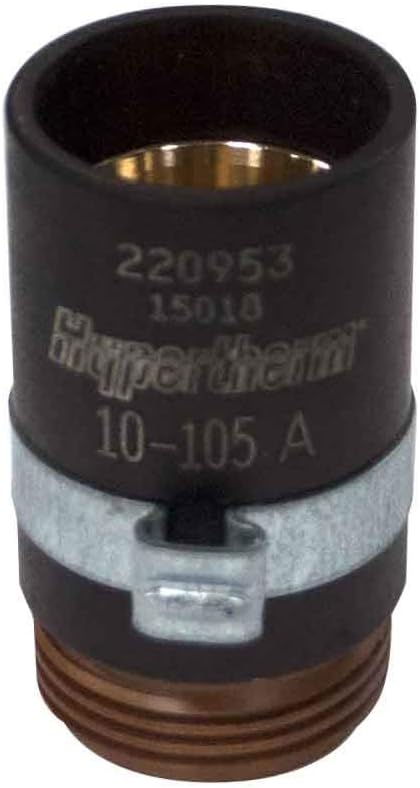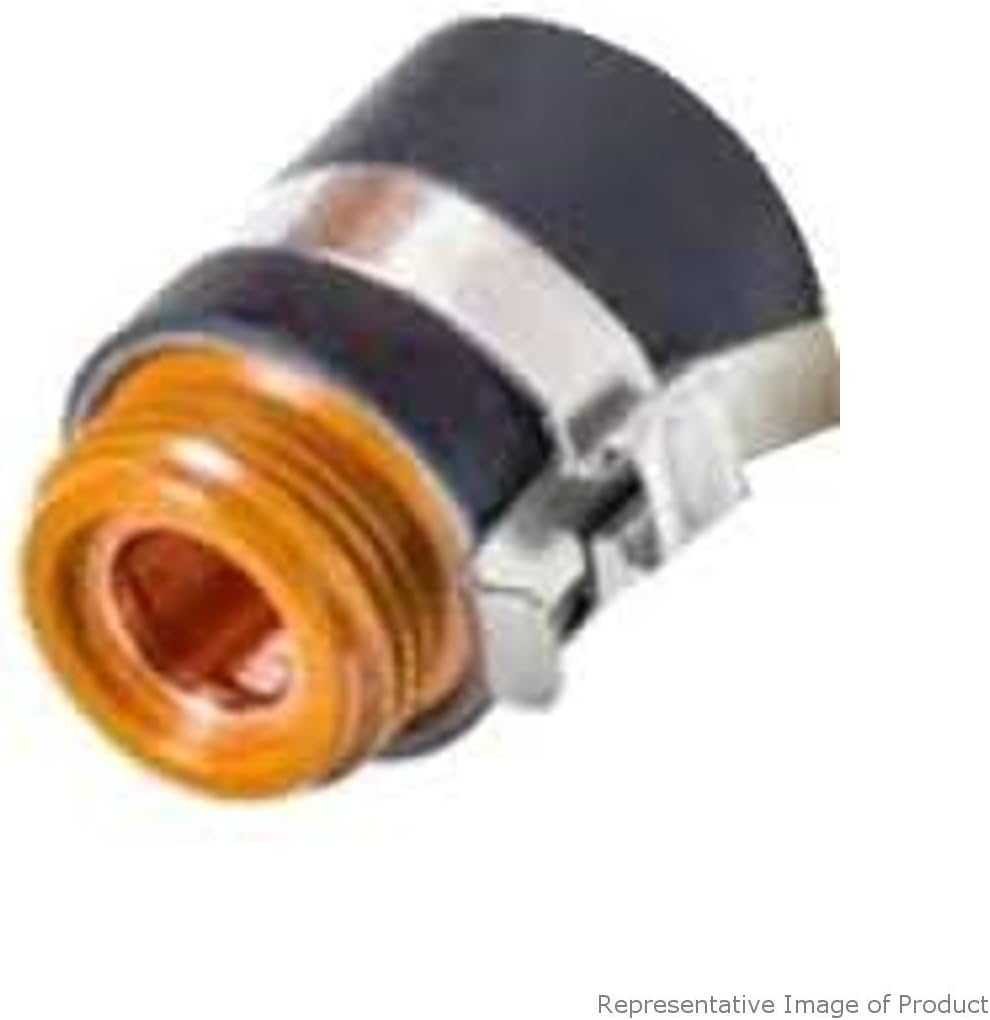
Hypertherm Powermax 65 & 85 Ohmic Retaining Cap 220953
Category: Tools & Home Improvement
Hypertherm 220953 Retaining Cap is compatible with Powermax65/Powermax85/Powermax105 plasma torches. Package of 1
Features: Hypertherm Powermax 65 & 85 Ohmic Retaining Cap 220953